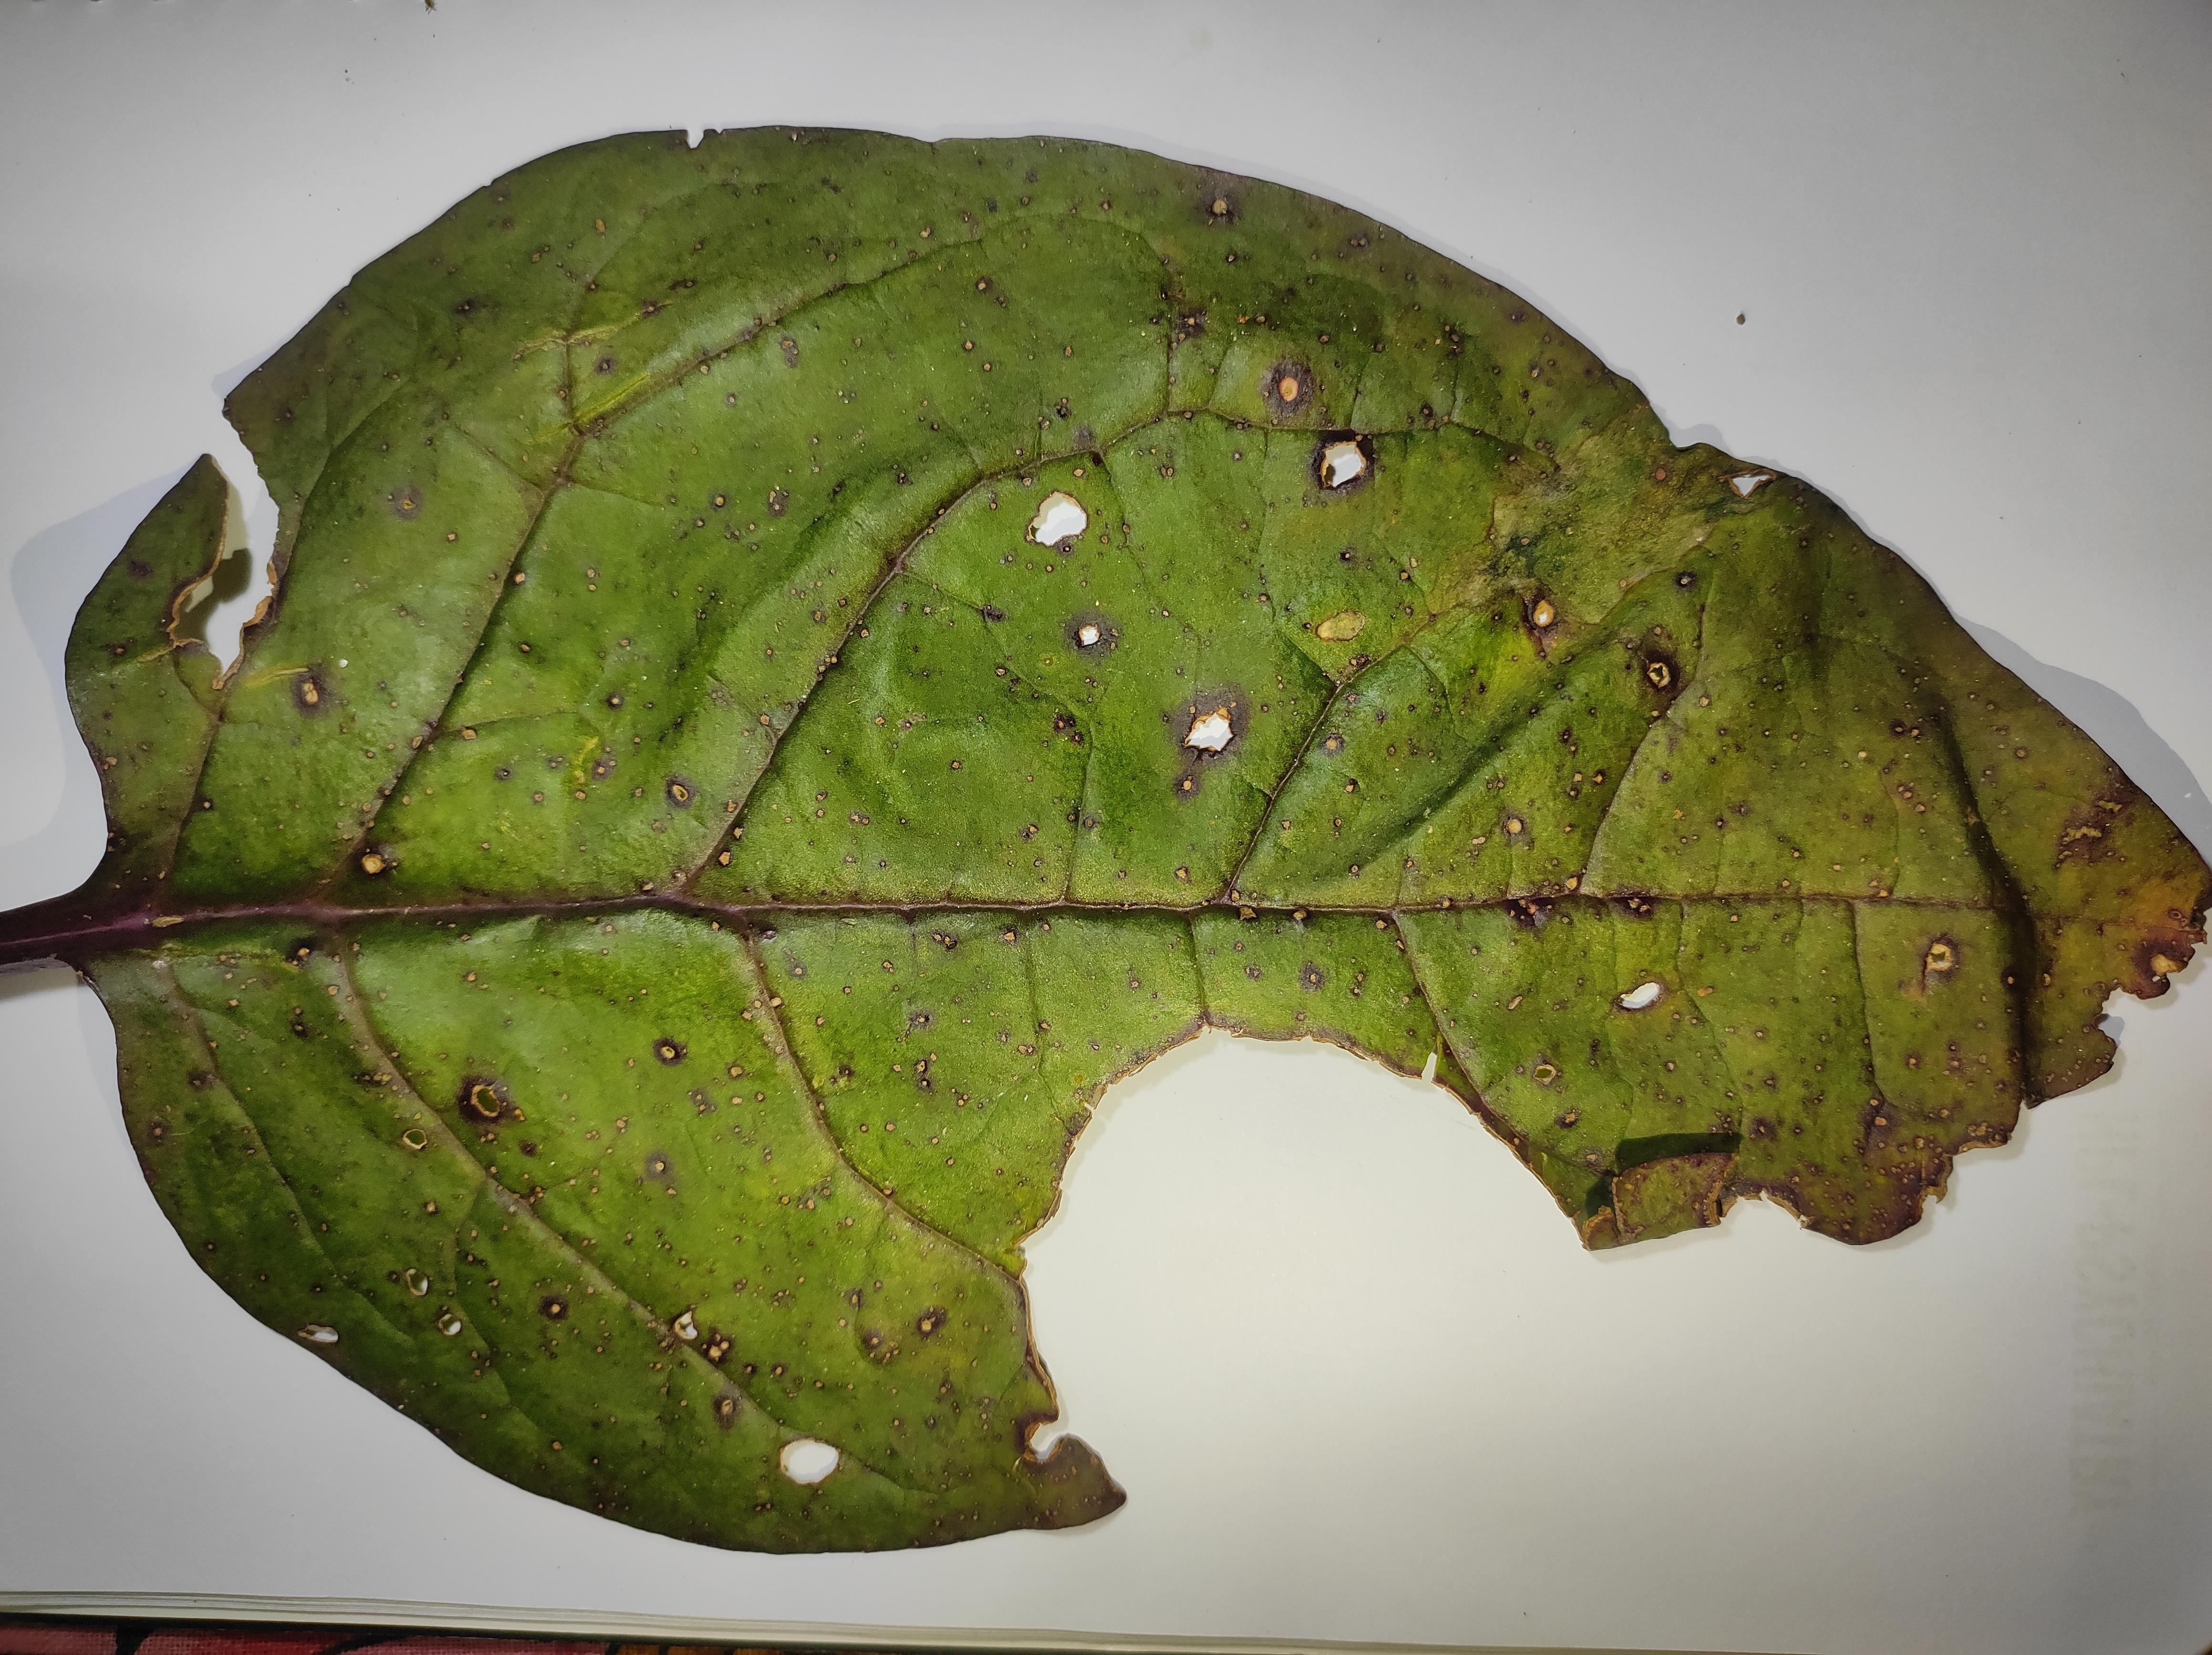
Label: straw_mite